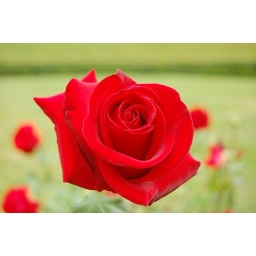
One of the beautiful red roses blooming at the Vietnam Veterans Memorial in Hoyt Arboretum on Father's Day.